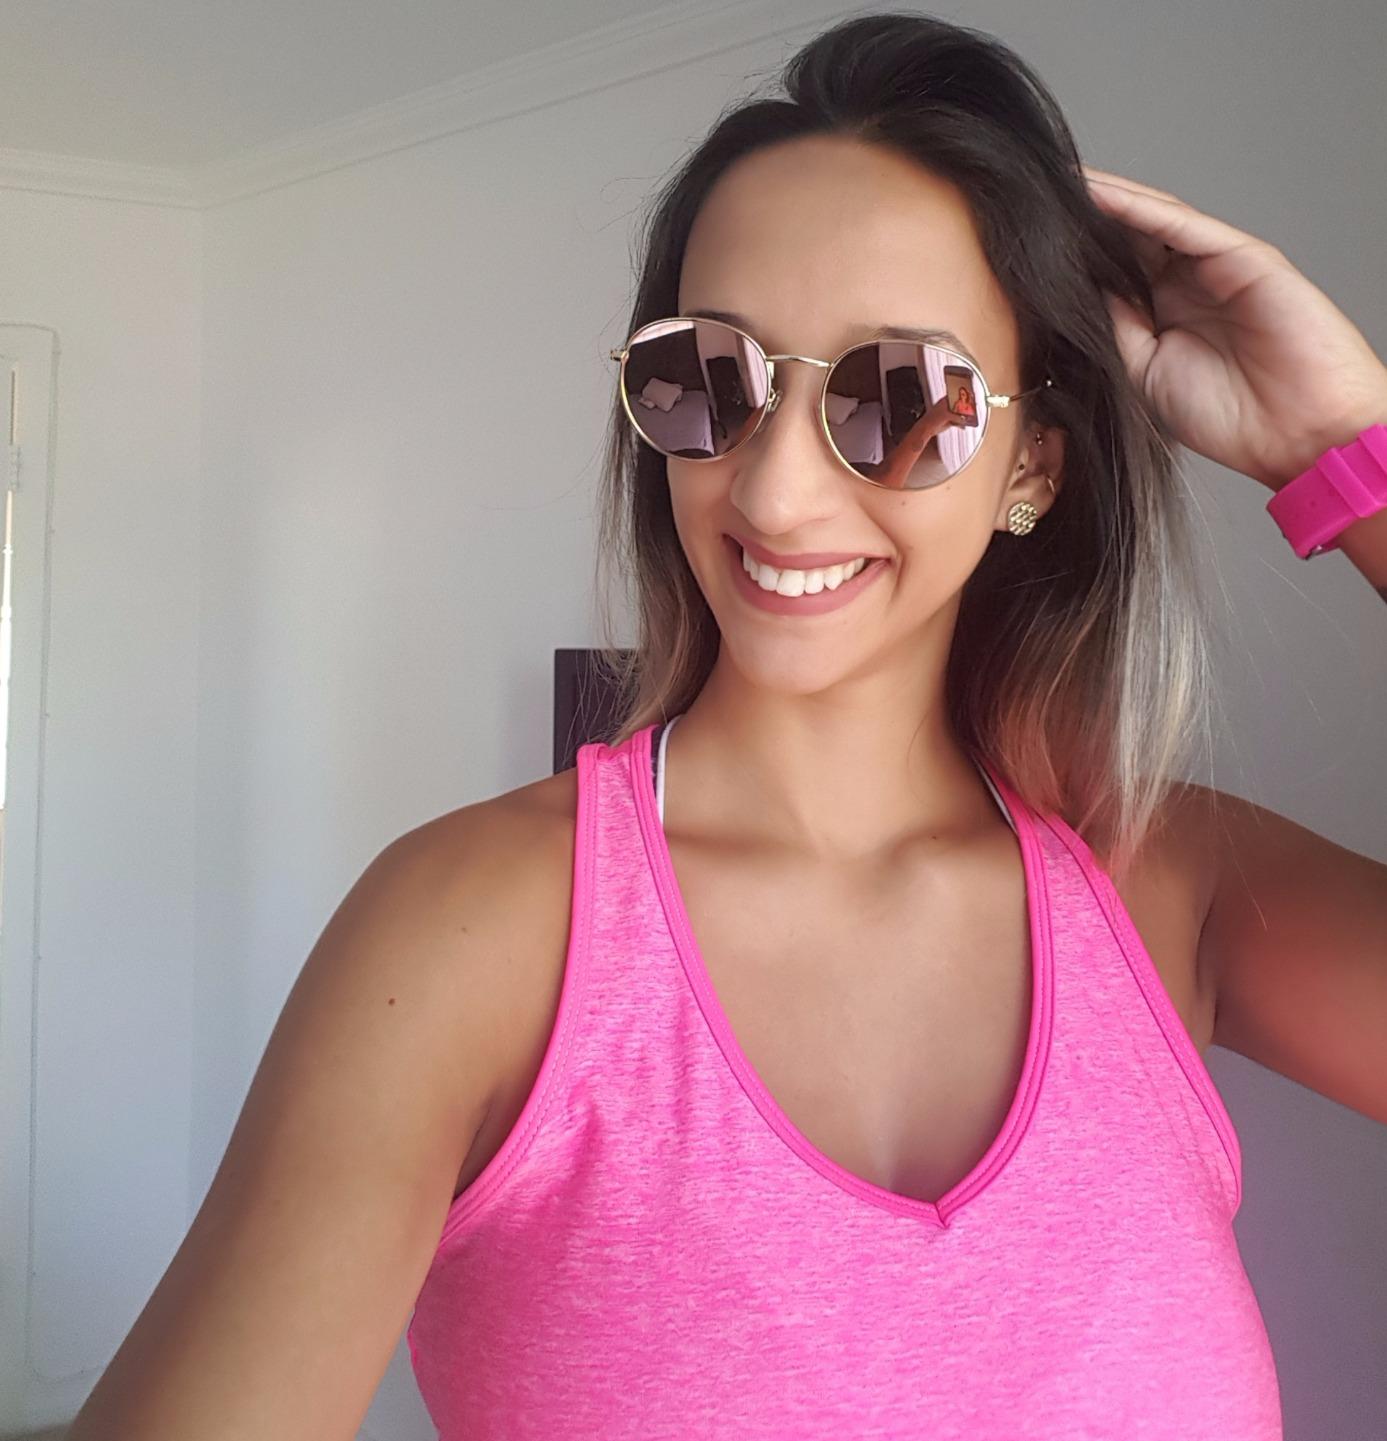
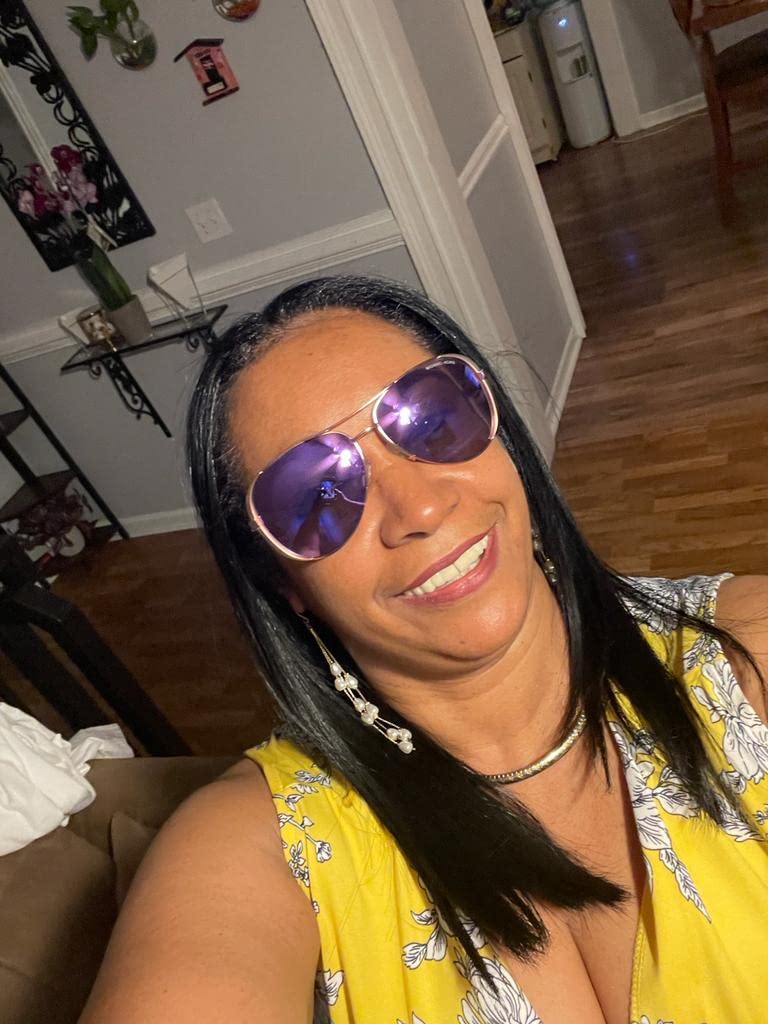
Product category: accessories_sunglasses
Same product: no